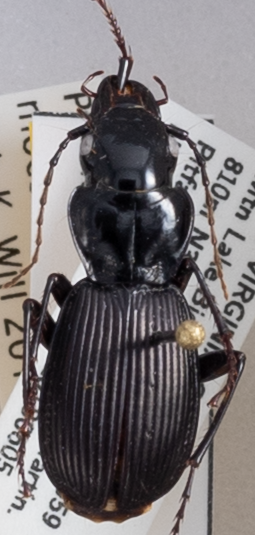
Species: Pterostichus moestus
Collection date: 2018-06-05
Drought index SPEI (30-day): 0.552
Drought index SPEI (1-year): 0.47
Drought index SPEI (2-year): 0.63